Raaj (film)

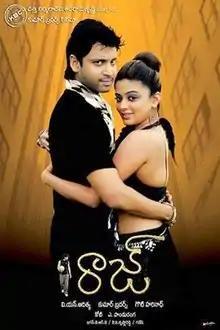
Theatrical release poster

Raaj is a 2011 Indian Telugu-language film directed by V. N. Aditya and produced under the banner of Kumar Brothers Cinema. Sumanth, Priyamani and Vimala Raman played the lead roles. Koti is the music composer for this film. It released on 18 March 2011 to extremely negative reviews. It was later dubbed into Tamil and Malayalam under the title "Maharani – The Beauty Queen". RKD Studios have bought the sole and exclusive rights of the film in Hindi and all other Northern Indian languages.